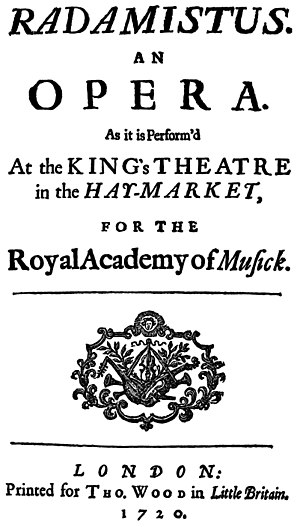
Radamisto / Libretto
Omslaget til librettoen fra 1720
Radamisto er en opera i tre akter af Georg Friedrich Händel til en italiensk libretto af Nicola Francesco Haym, baseret på L'amor tirannico, o Zenobia af Domenico Lalli og Zenobia af Matteo Noris. Det var Händels første opera for Royal Academy of Music.